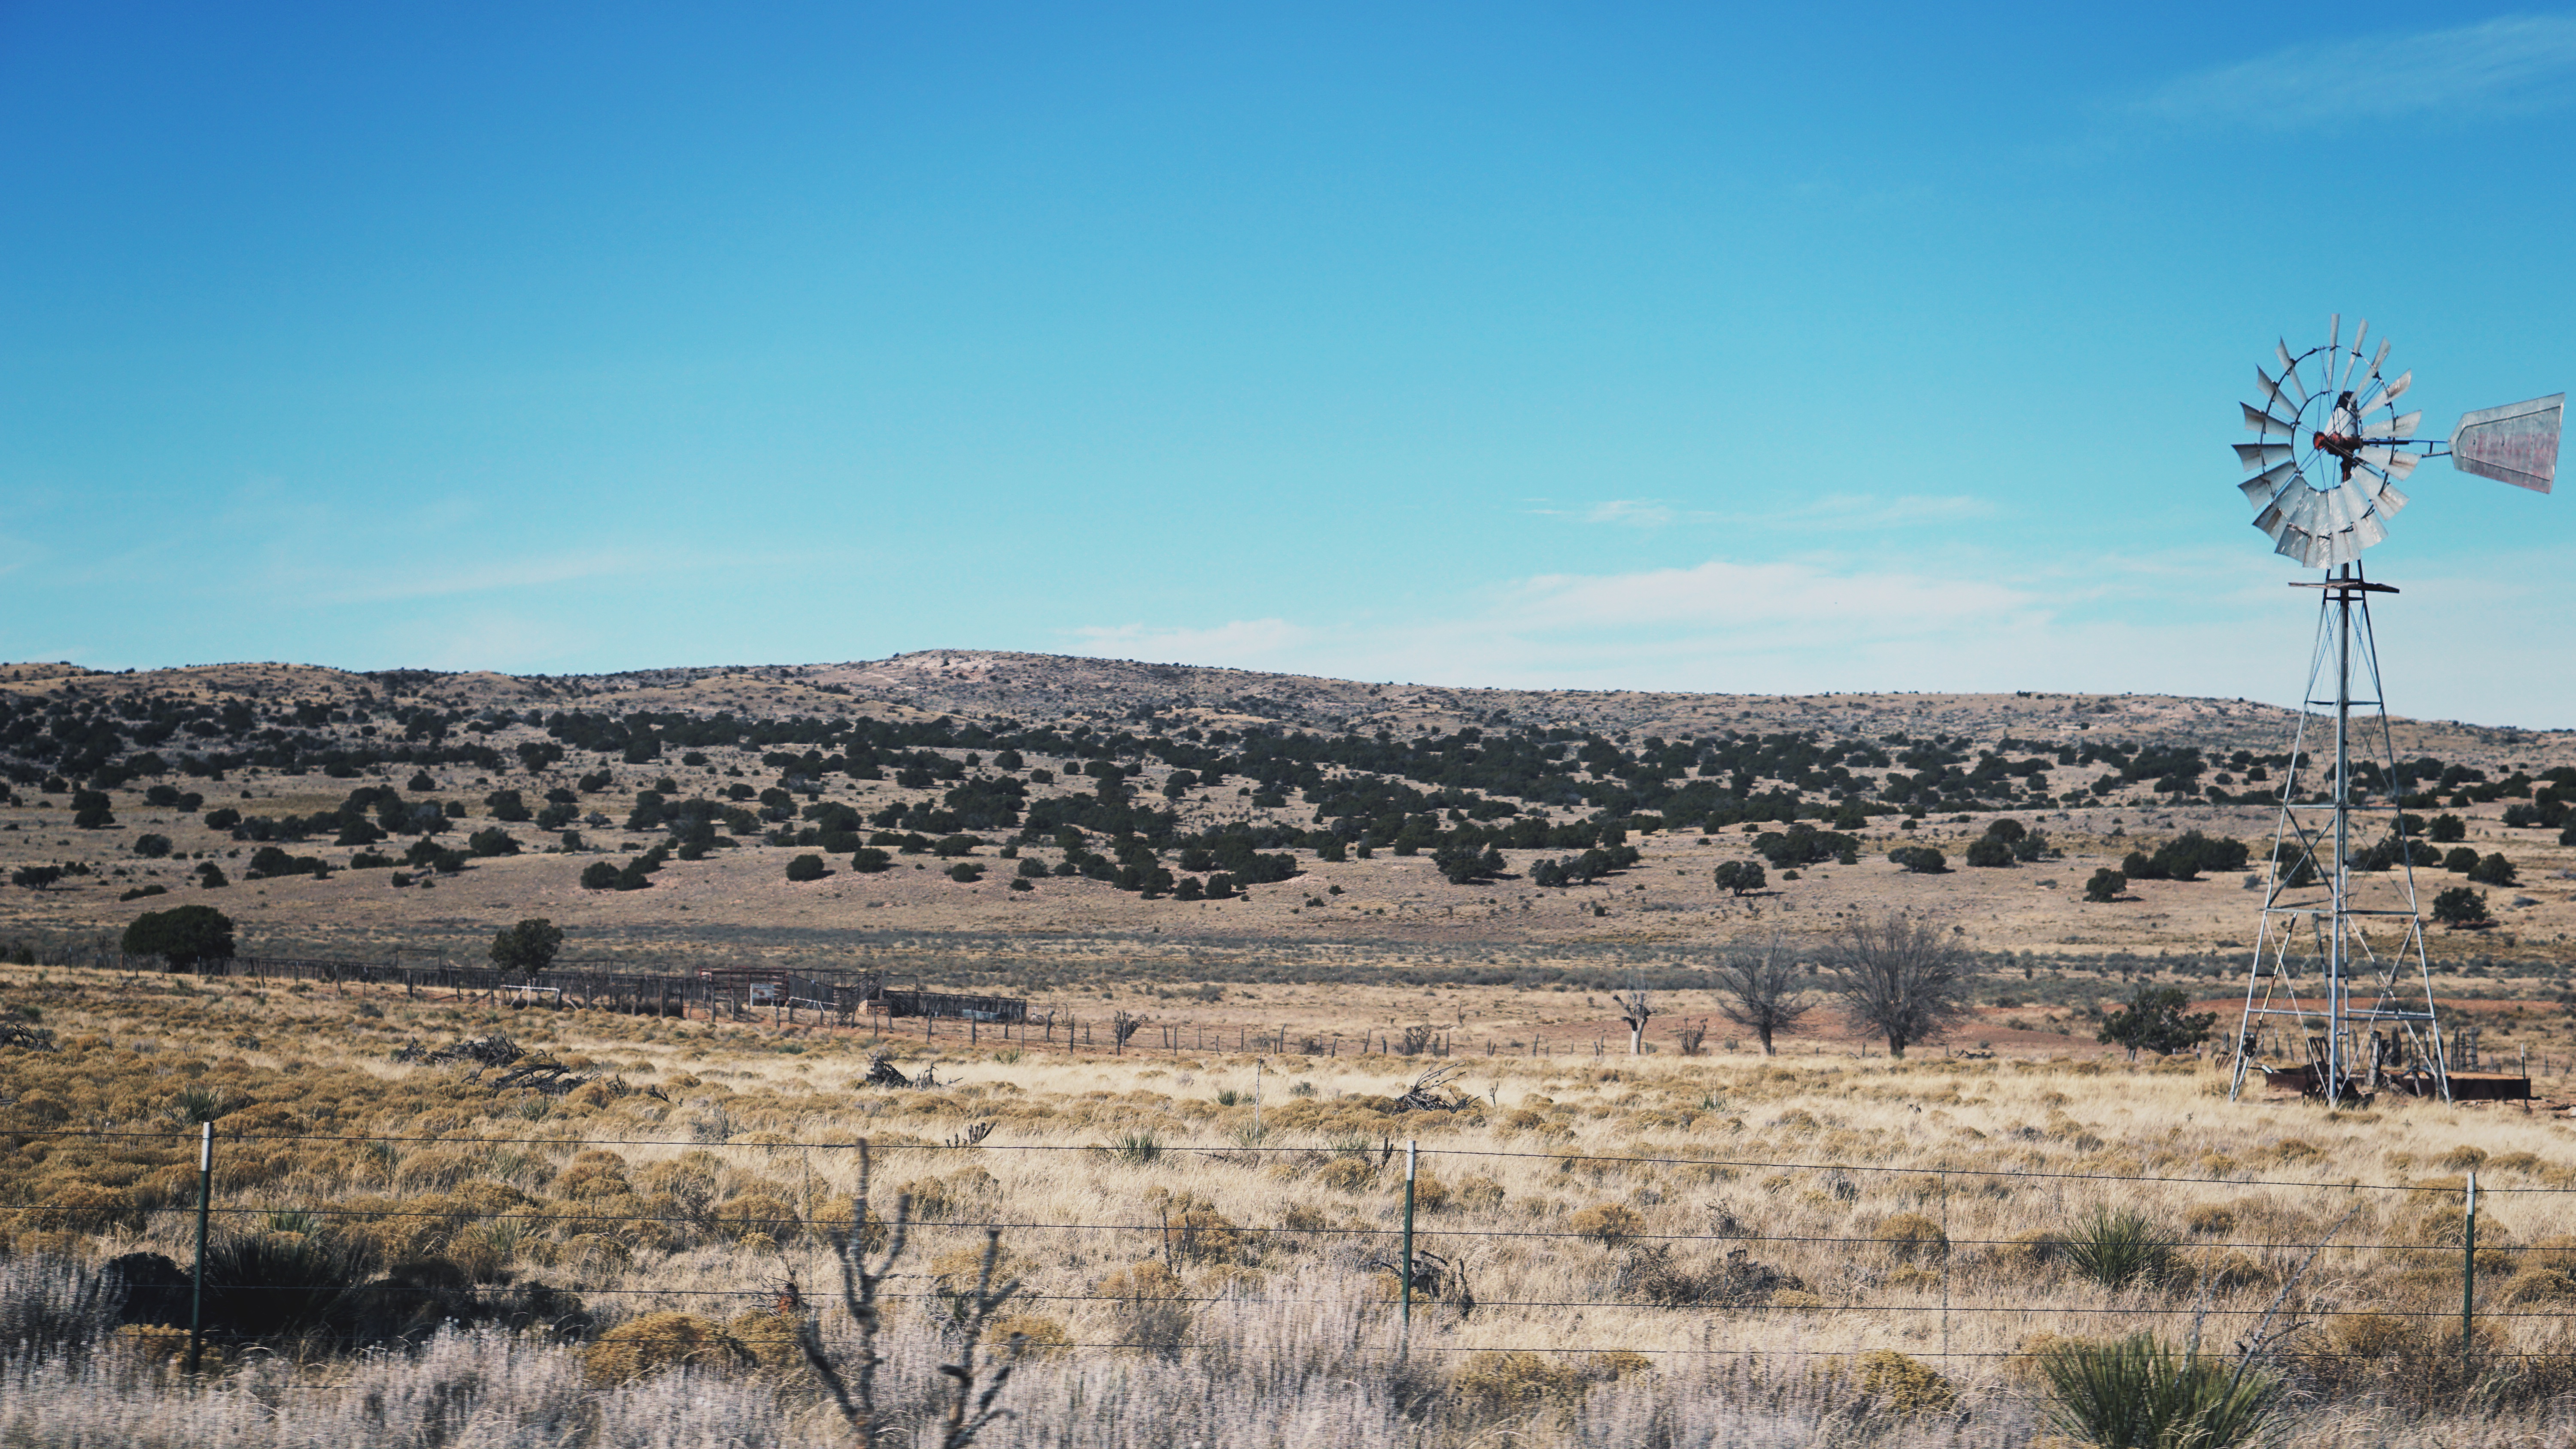
landscape, wilderness, mountain, field, prairie, hill, desert, wind, plain, grassland, badlands, plateau, habitat, ecosystem, steppe, natural environment, geographical feature, aeolian landform